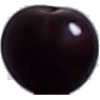
Label: Cherry Wax Black 1